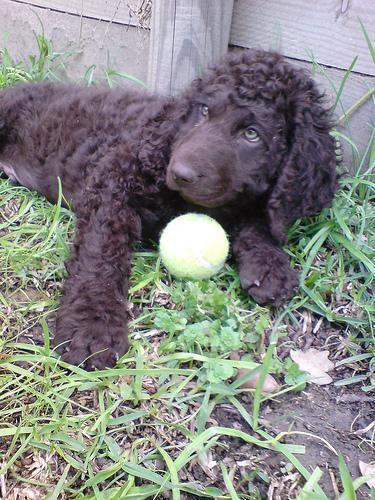
Irish_water_spaniel